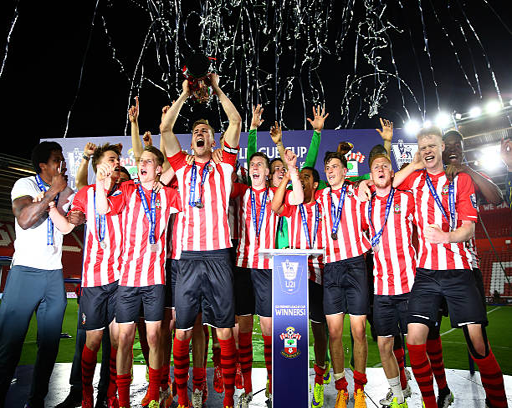
athlete lifts the trophy after they win the match .